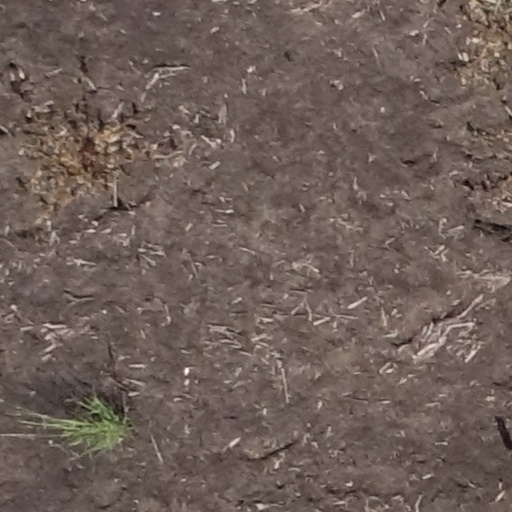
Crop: sorghum